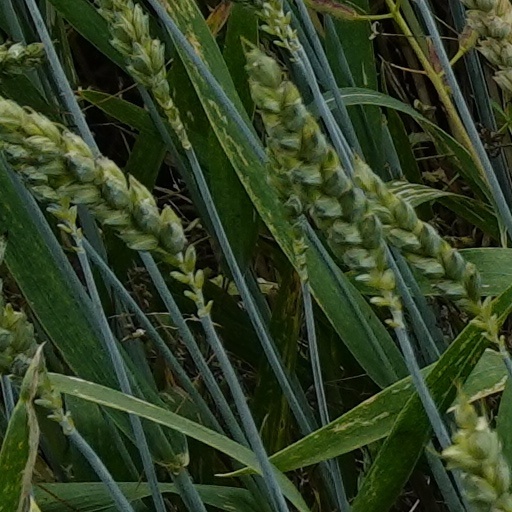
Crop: wheat